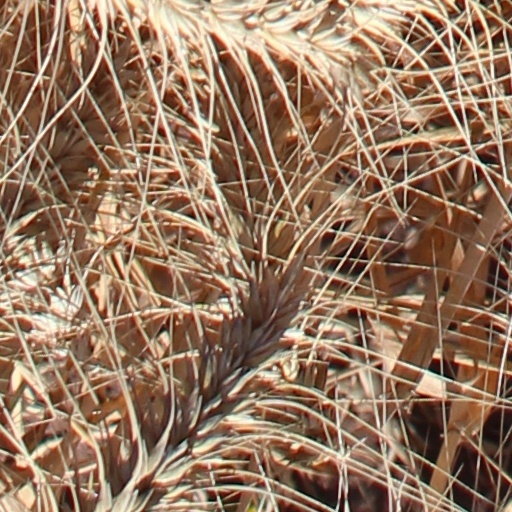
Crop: wheat